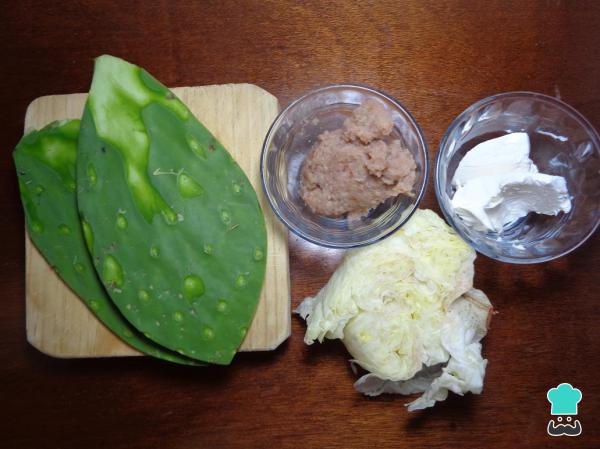
En la siguiente imagen podrás observar los ingredientes que necesitaremos para la preparación de estos ricos sopes de nopal con Philadelphia.